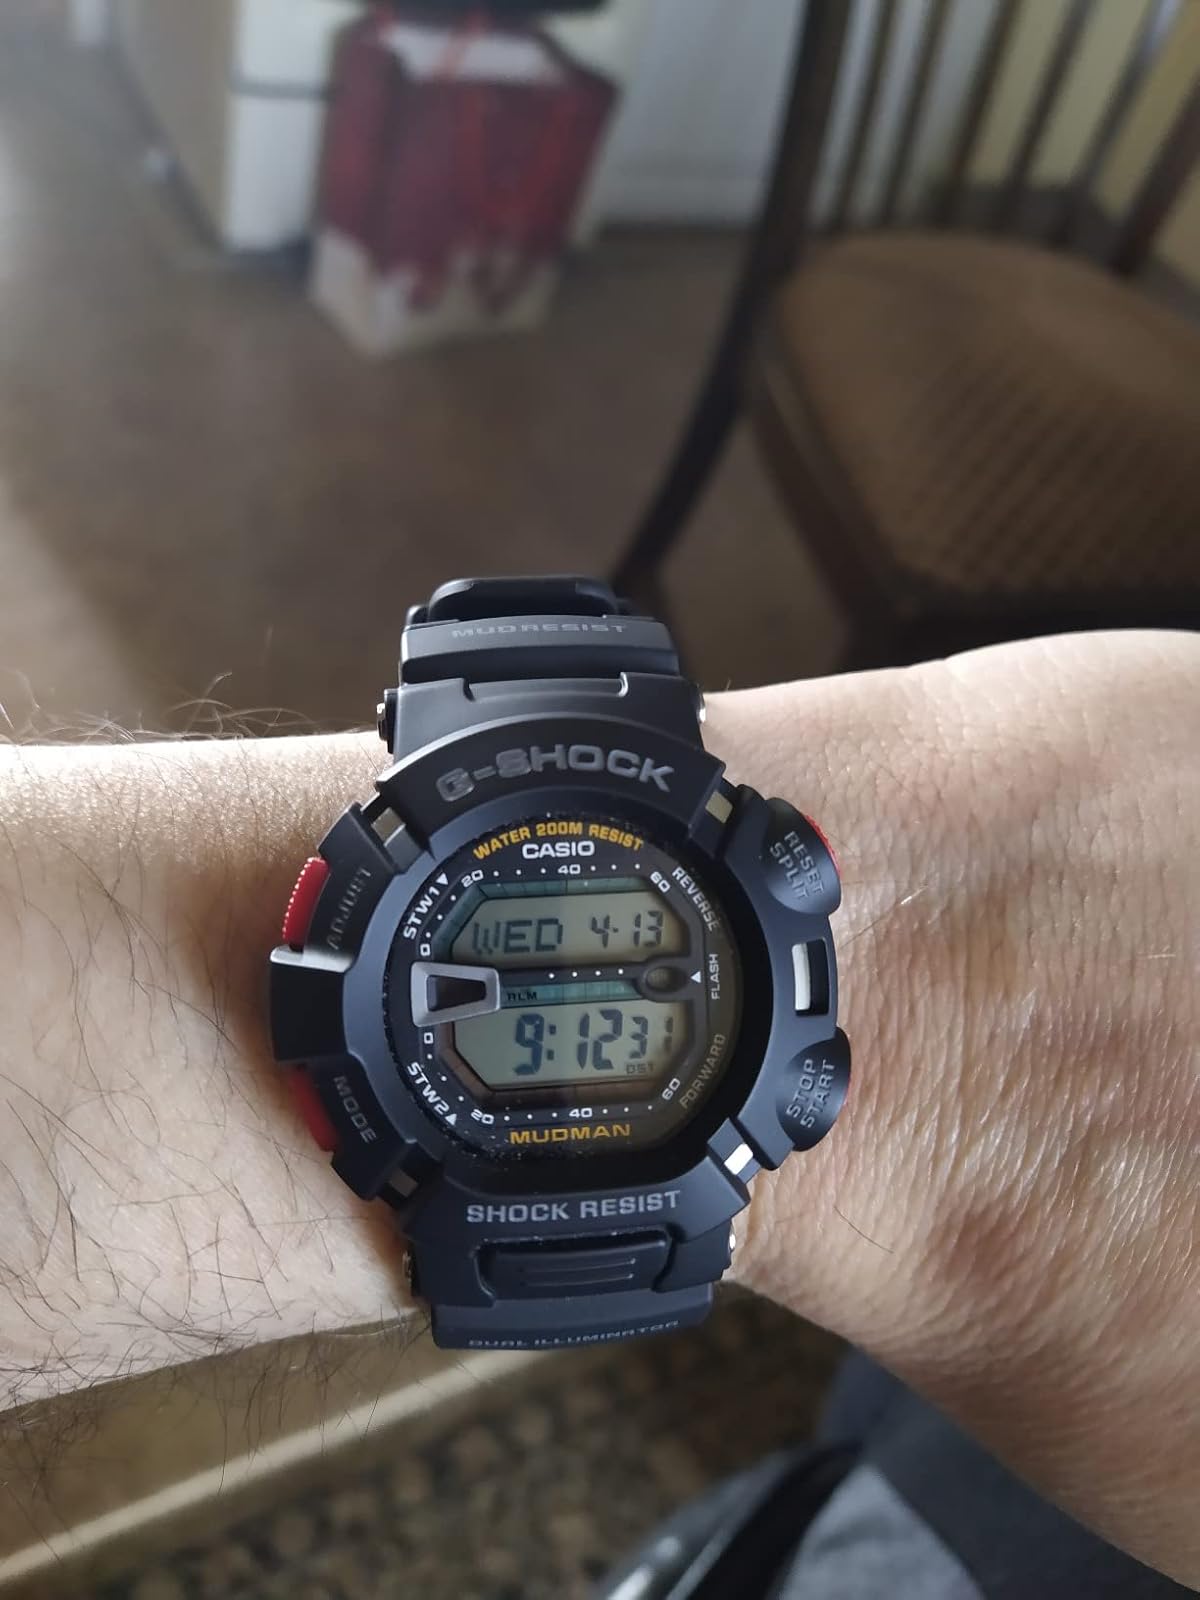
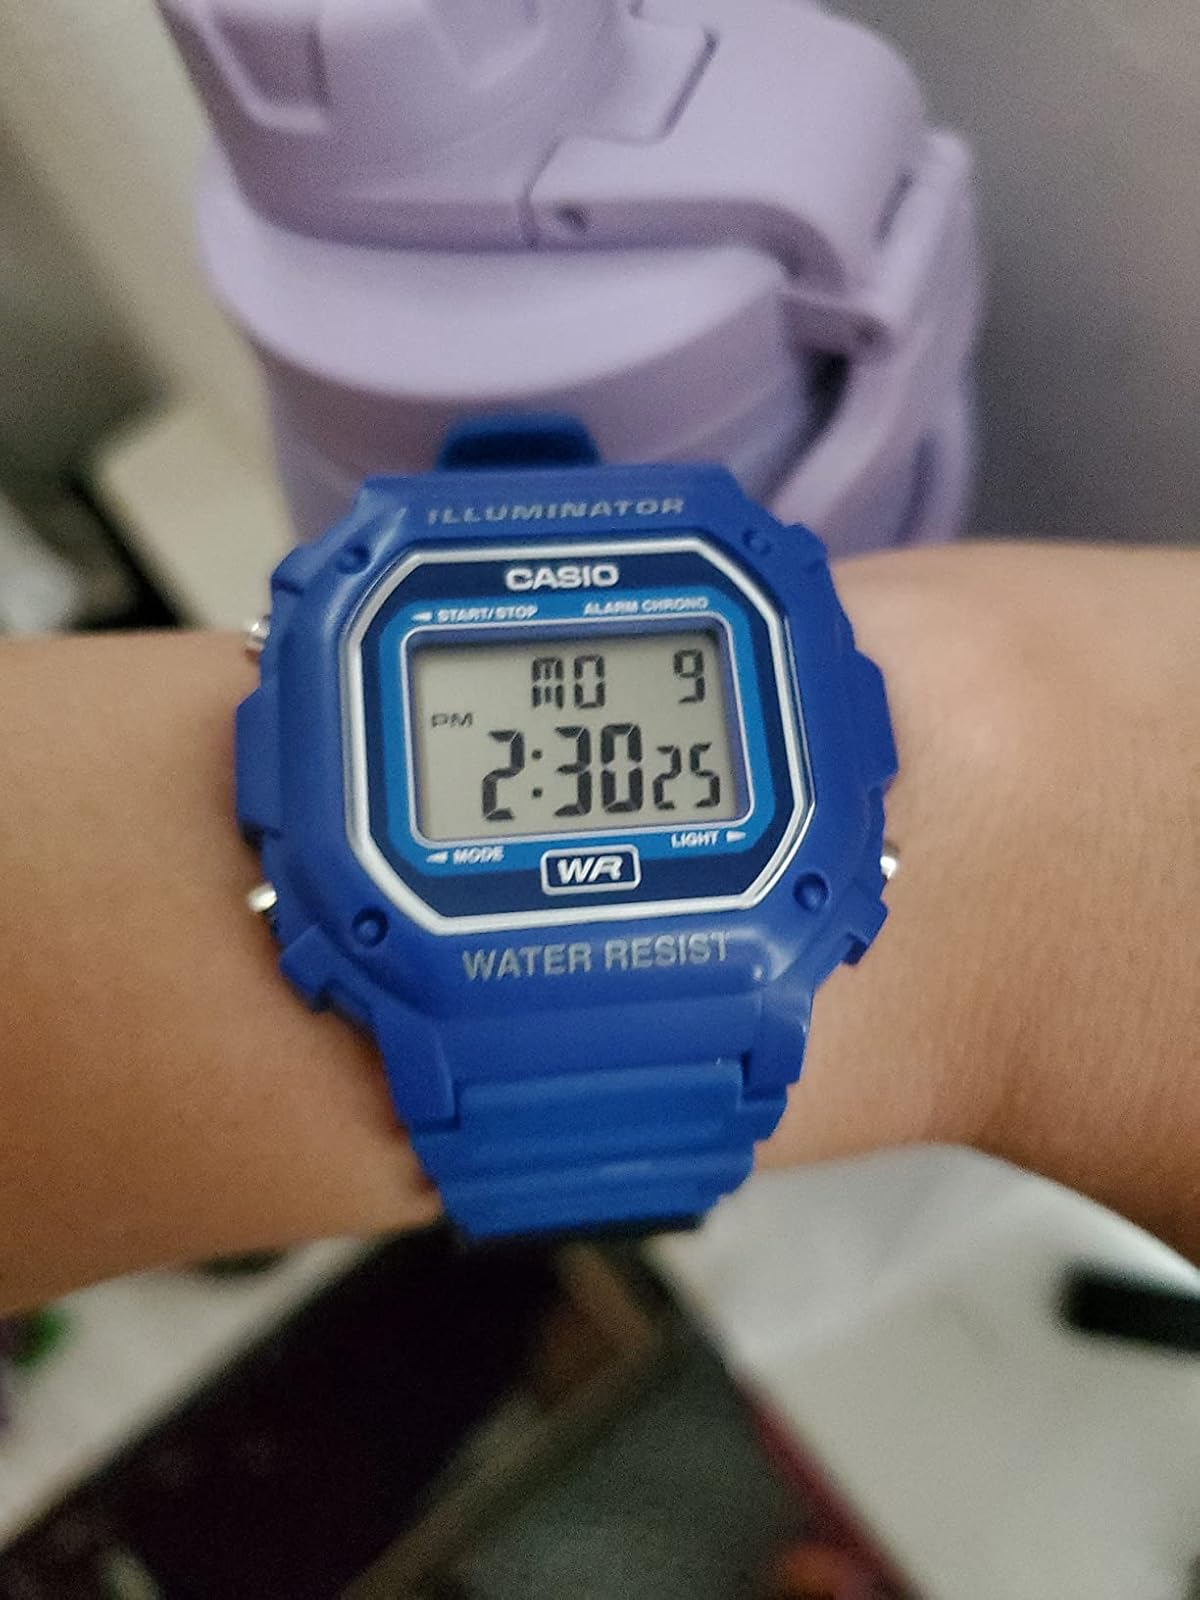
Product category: accessories_watch
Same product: no